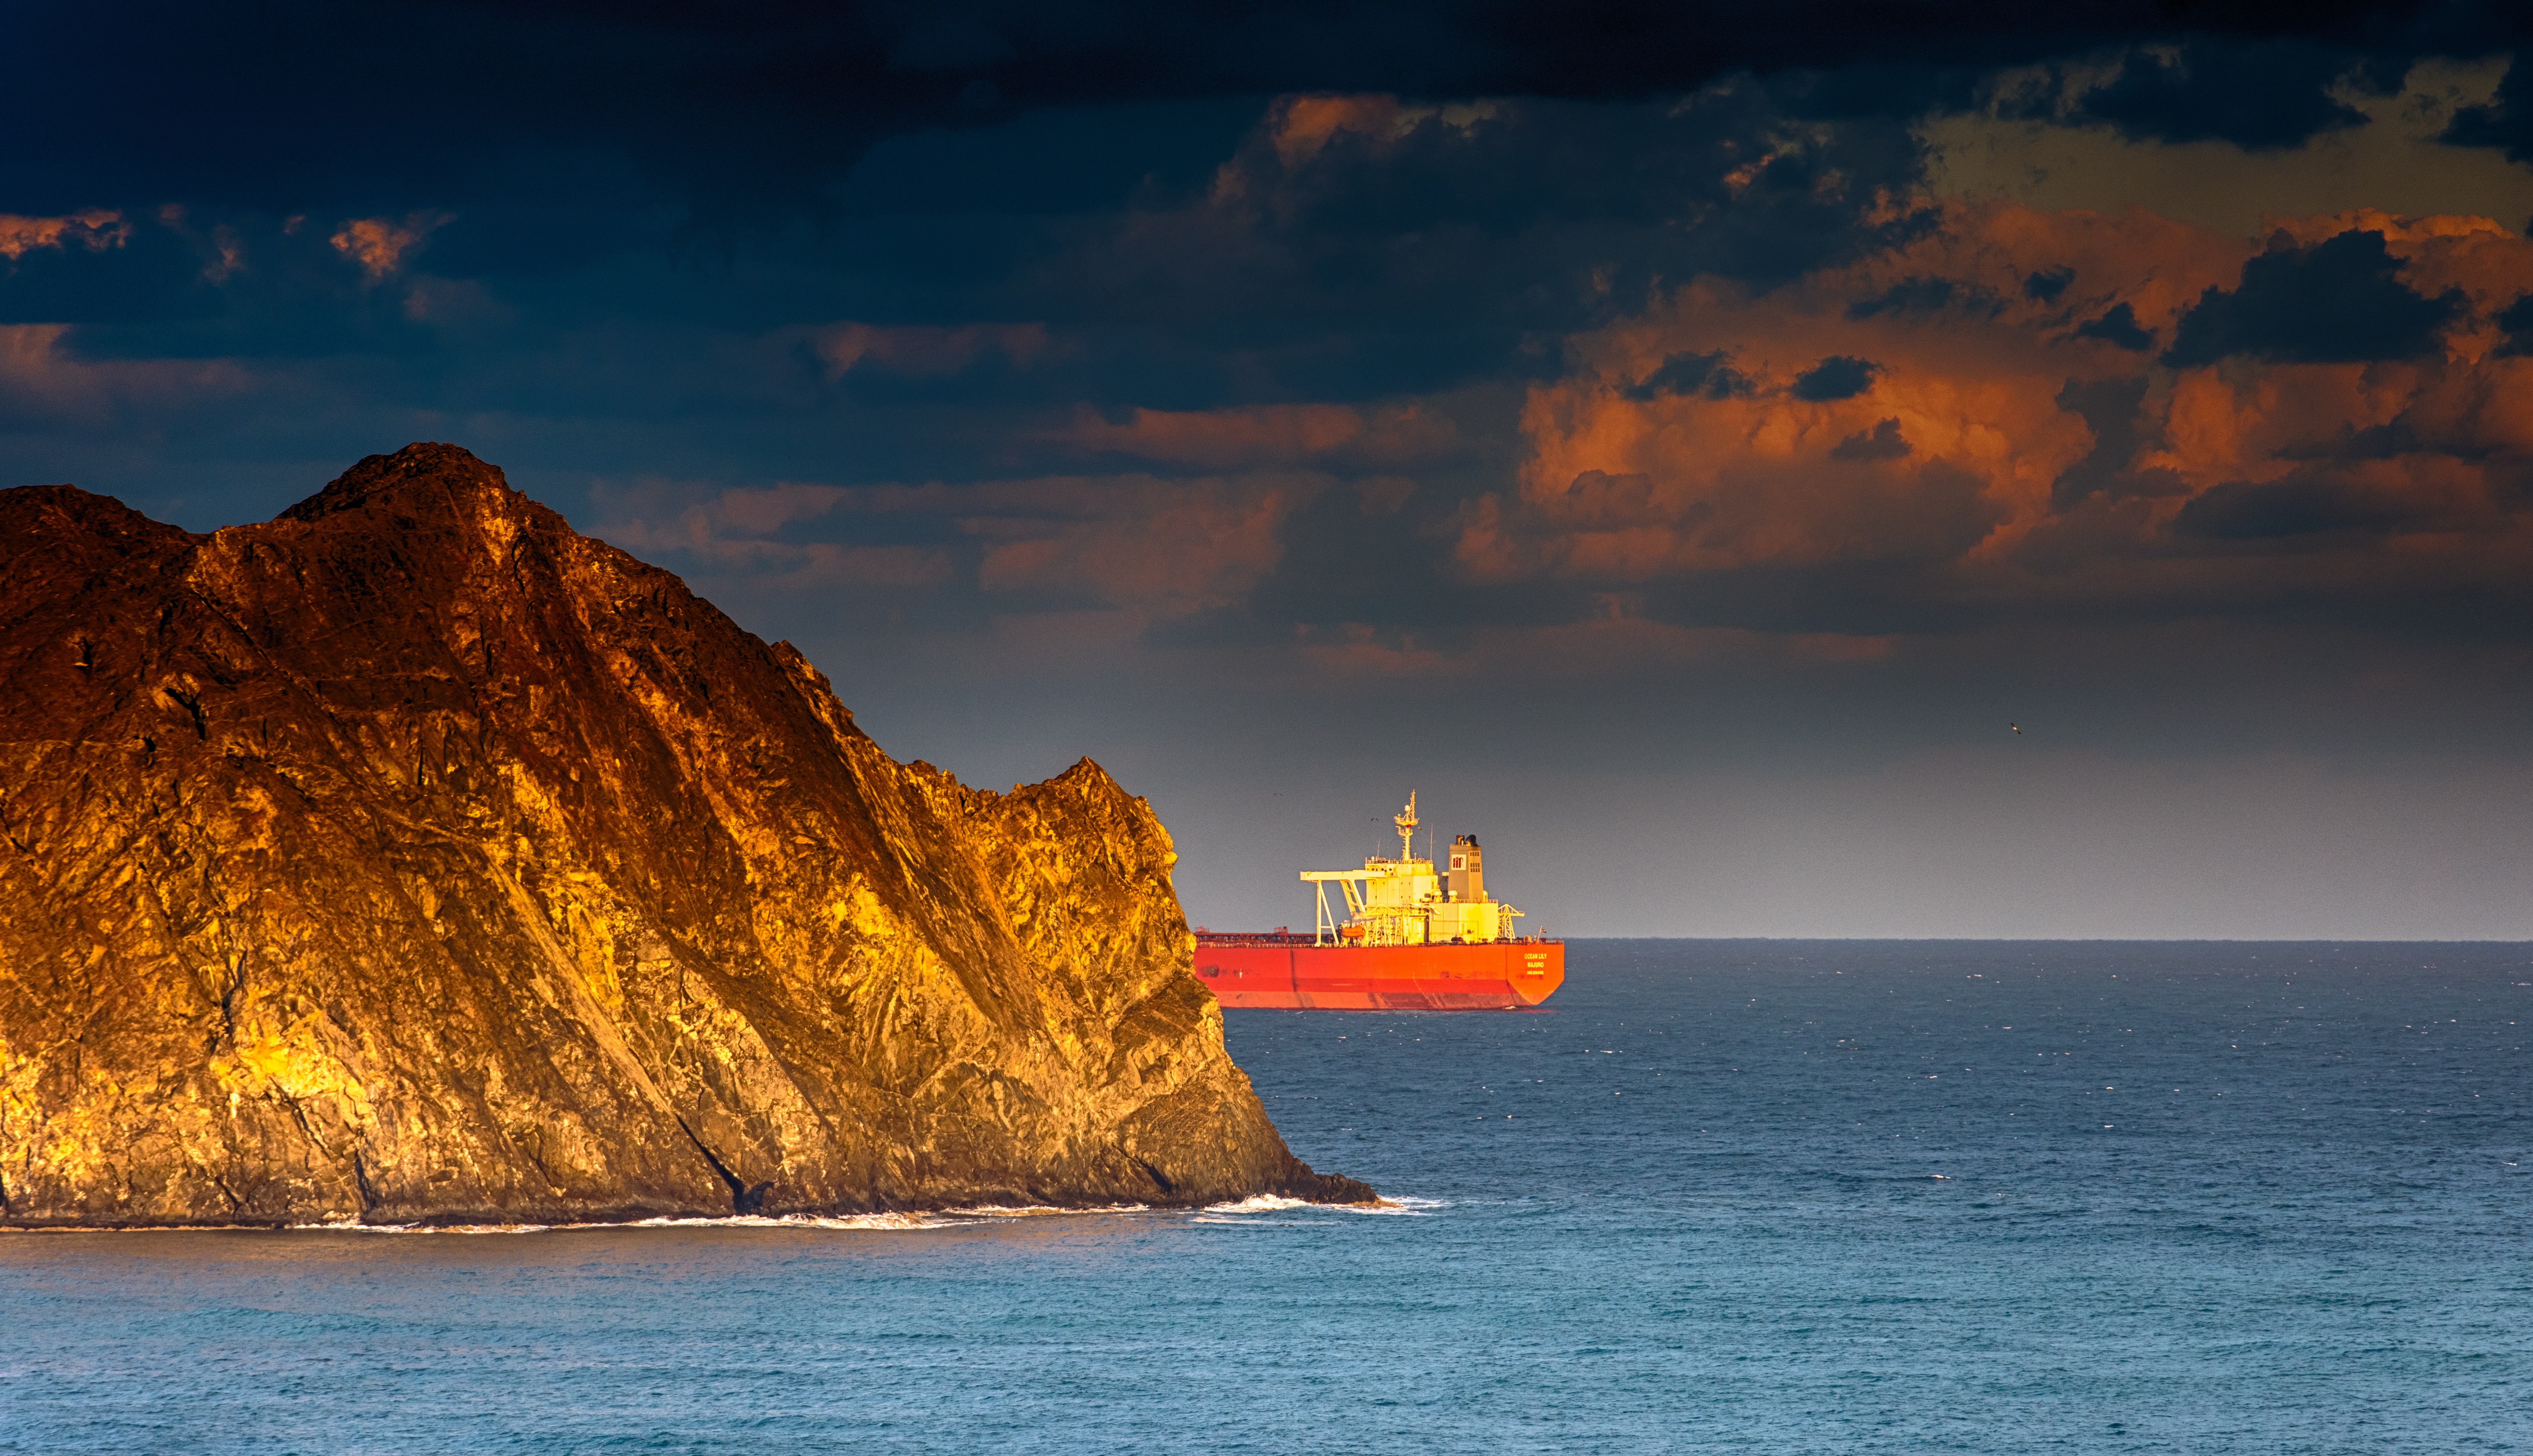
sea, coast, water, rock, ocean, horizon, cloud, sky, sunrise, sunset, shore, wave, lake, dawn, ship, cliff, dusk, evening, reflection, vehicle, tower, bay, terrain, oil, cape, oil tanker